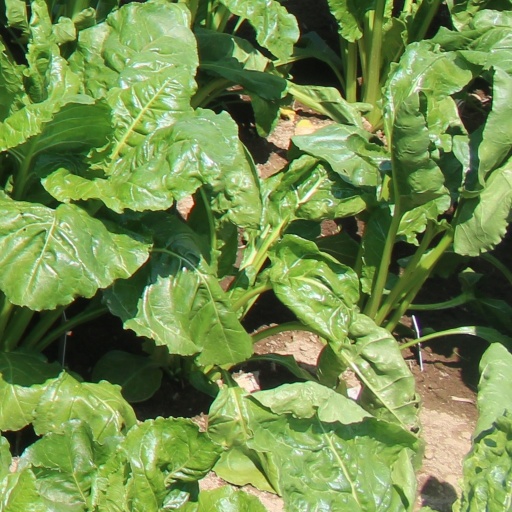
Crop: sugar beet